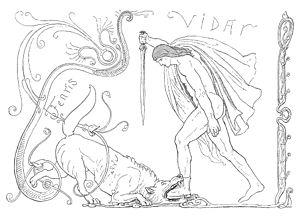
Dans la mythologie nordique, Vidar est un dieu Ase associé à la vengeance et au silence, mentionné dans l'Edda Poétique, compilée au XIIIᵉ siècle à partir de sources plus anciennes, et l'Edda de Snorri, écrite au XIIIᵉ siècle. Il est le fils d'Odin et de la géante Gríðr. Vidar est l'un des dieux les plus forts, après Thor Et bien qu'il soit discret dans les mythes, il tient un rôle capital le jour de la bataille prophétique du Ragnarök lorsqu'il venge la mort de son père Odin en transperçant de son épée le cœur du loup Fenrir ou en lui arrachant la mâchoire à l'aide de sa chaussure magique. Il survit à cette fin du monde et, avec un nombre réduit d'autres dieux rescapés de la catastrophe, il participe au renouveau de l'univers.